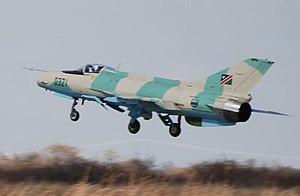
La force de défense namibienne constitue la puissance militaire de la Namibie chargée de la défense de la population, du territoire et de ses intérêts nationaux.